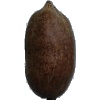
Label: nut_pecan